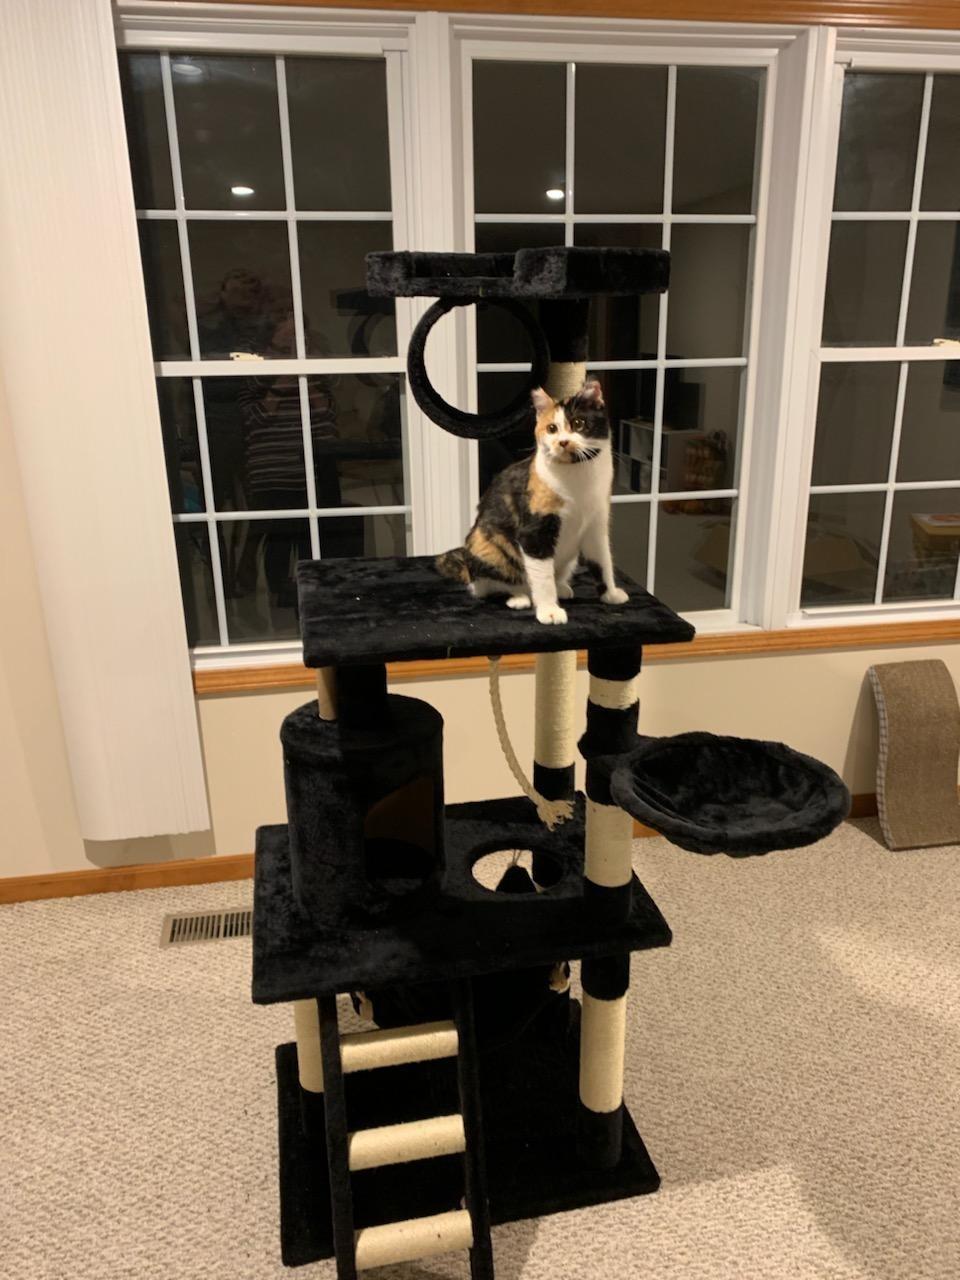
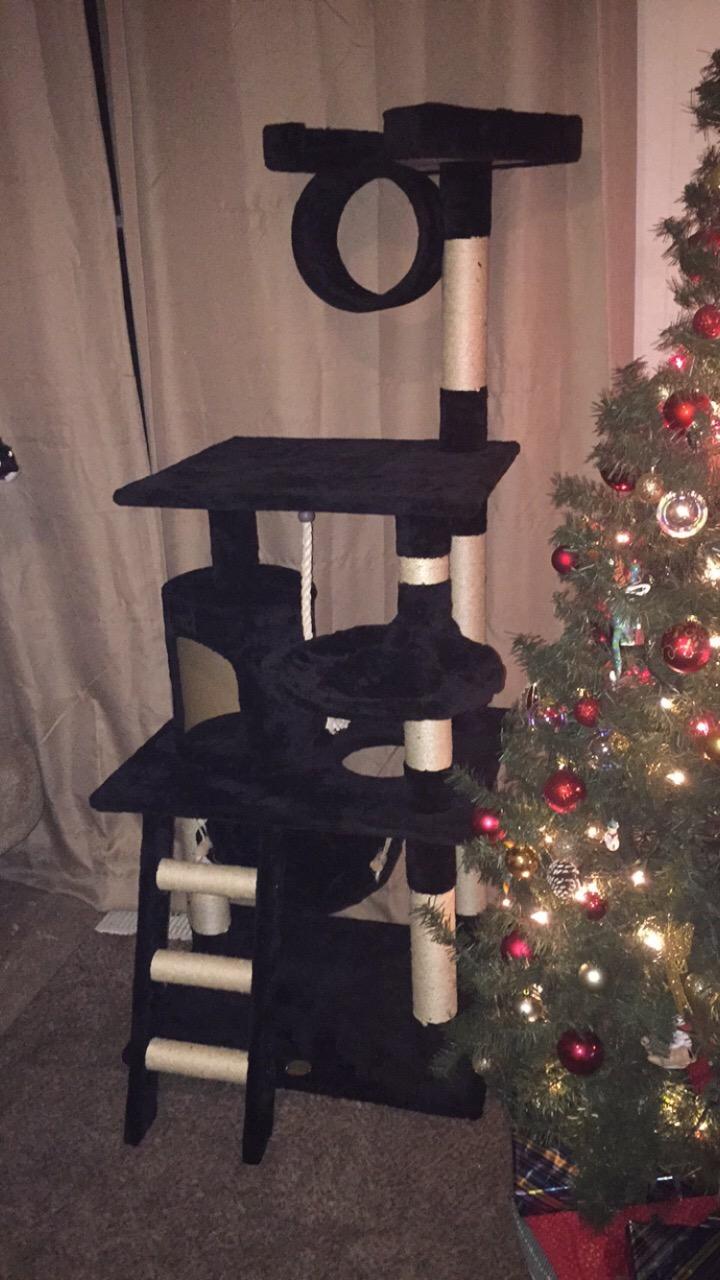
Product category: items_cat tree
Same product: yes